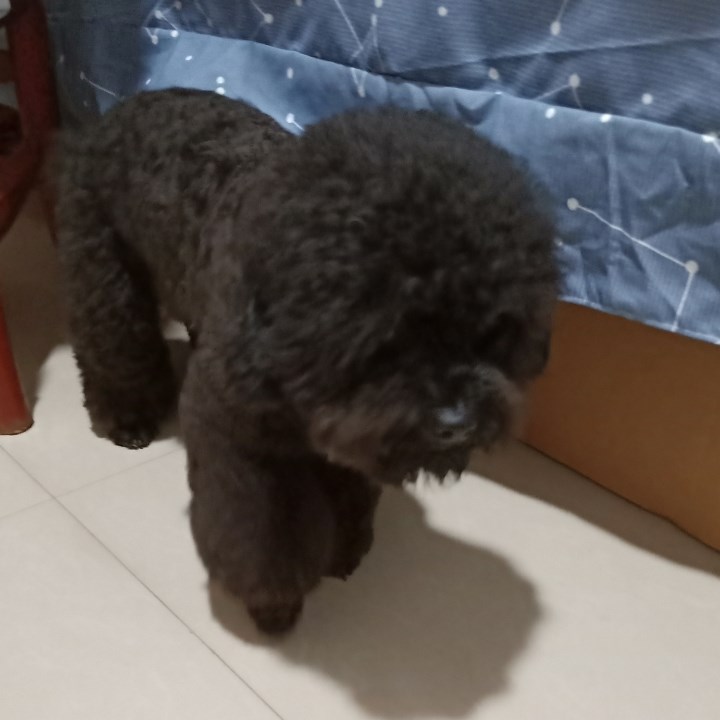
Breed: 2925-n000114-toy_poodle